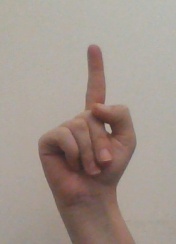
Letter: bb